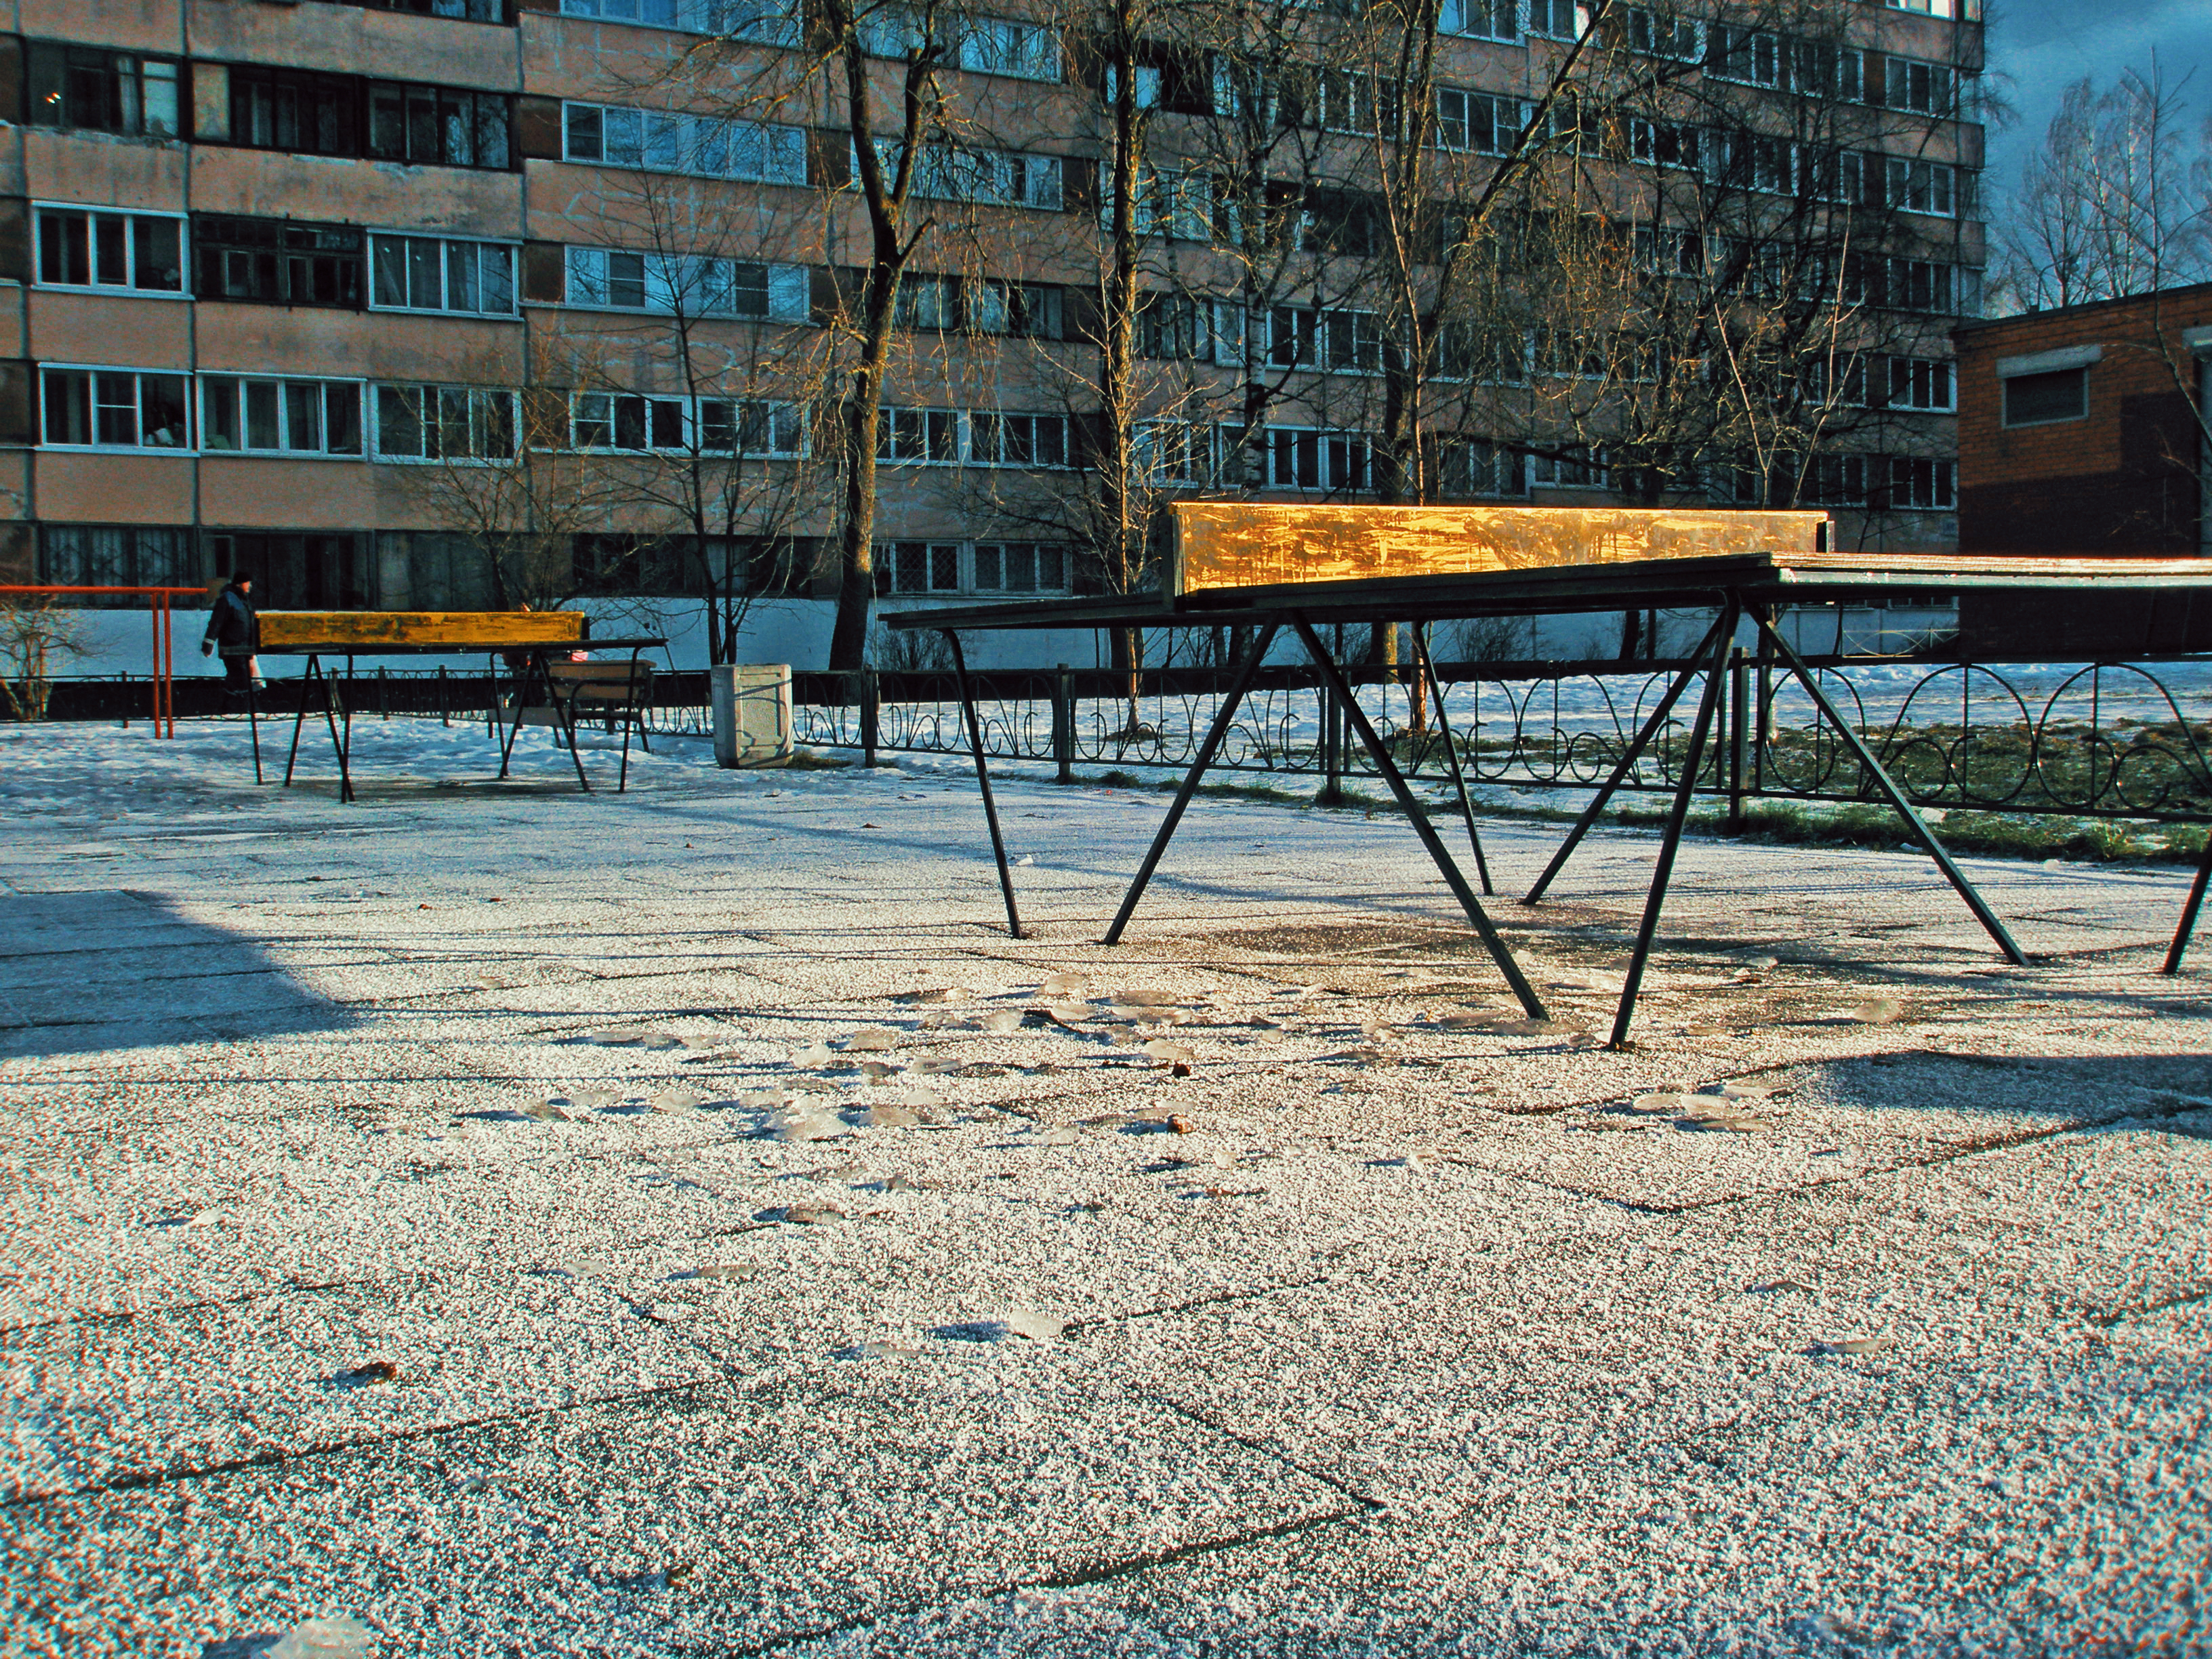
images, building, window, plant, tree, road surface, urban design, sky, wood, city, grass, Tints and shades, tower block, shade, rectangle, condominium, chair, leisure, facade, mixed use, asphalt, metal, winter, apartment, recreation, street, landscape, evening, road, reflection, shadow, soil, headquarters, square